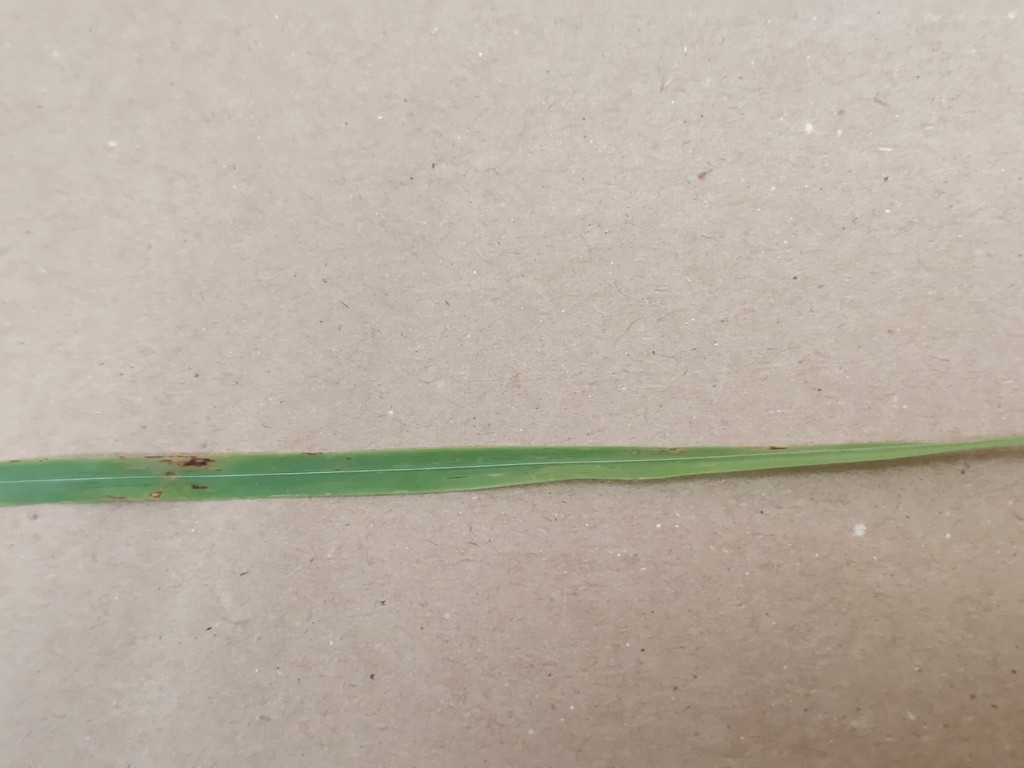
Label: Unhealthy